Brainstorm (Latvian band)

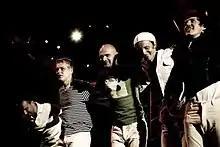
Brainstorm at Mežaparks in 2008

The Online album was released in 2001 or, in the Latvian version, – Kaķēns, kurš atteicās no jūrasskolas. The album featured the track "Maybe." The video was shot in Prague. The second single "Waterfall" also achieved success, and had a video which was shot in Finland. Another track "Spogulīt, spogulīt" (Mirror, mirror), contains the lines of the fairytale about Snow White by the Brothers Grimm.